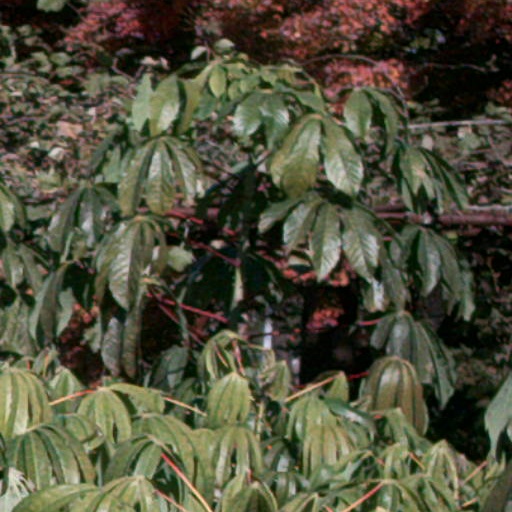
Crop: cassava